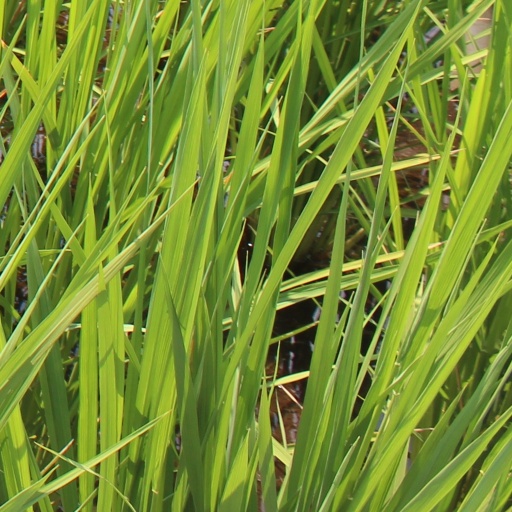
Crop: rice